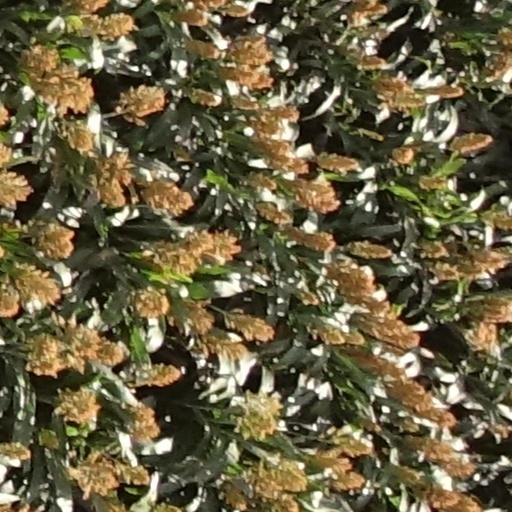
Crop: sorghum